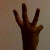
The image shows a hand gesture representing the number 6 in Indian Sign Language.